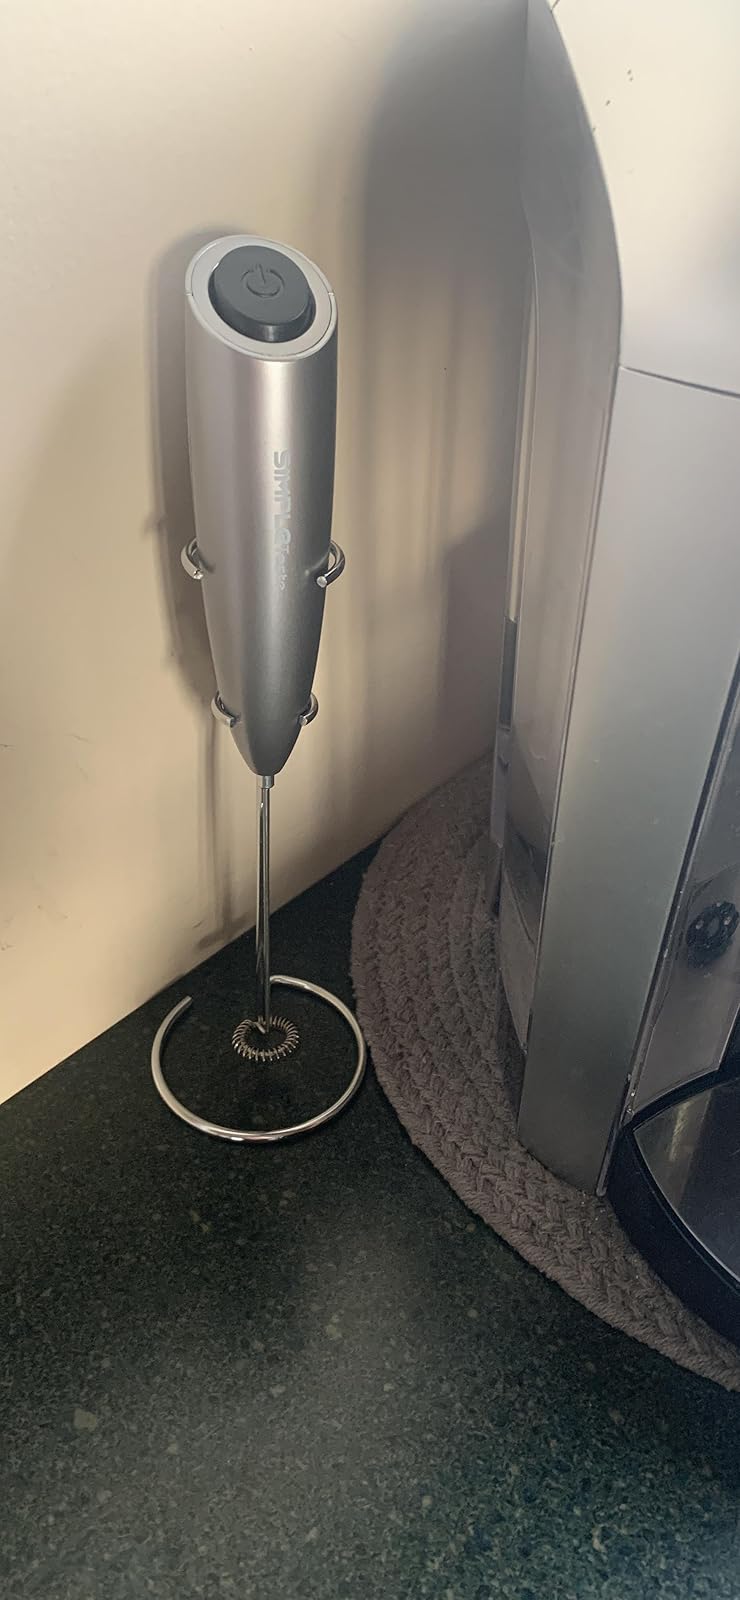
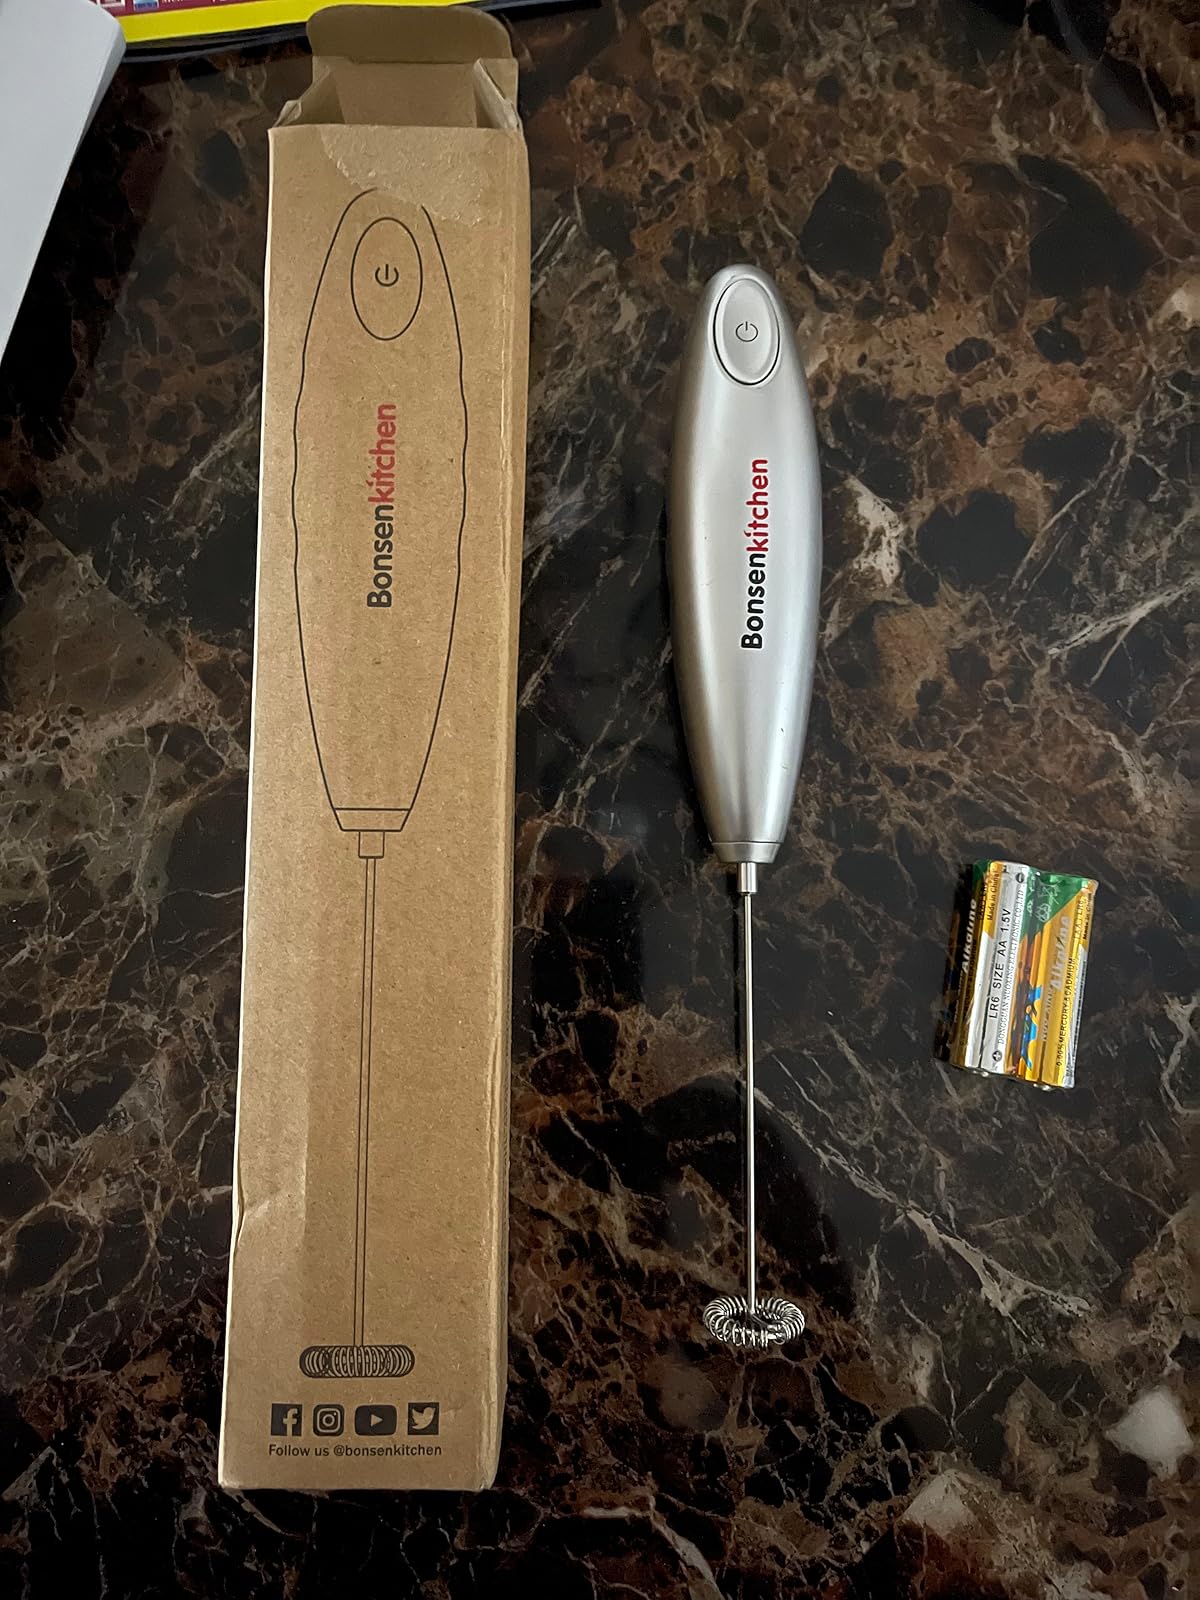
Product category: items_mixer
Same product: no